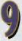
Number: 9